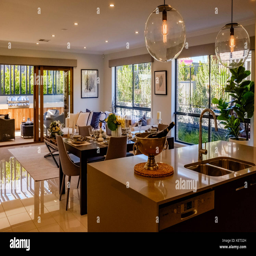
interior design of a modern home featuring the latest on - trend decorations an accessories